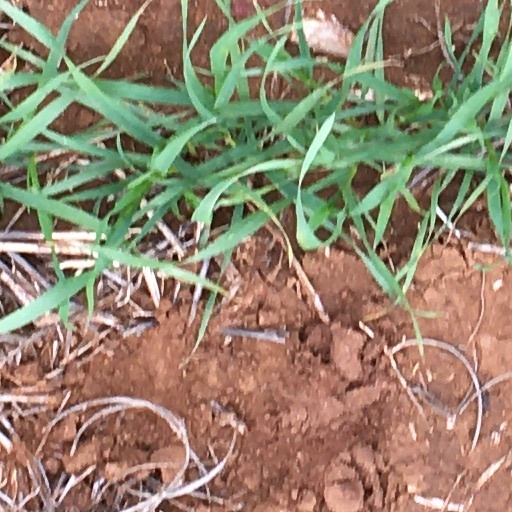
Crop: wheat